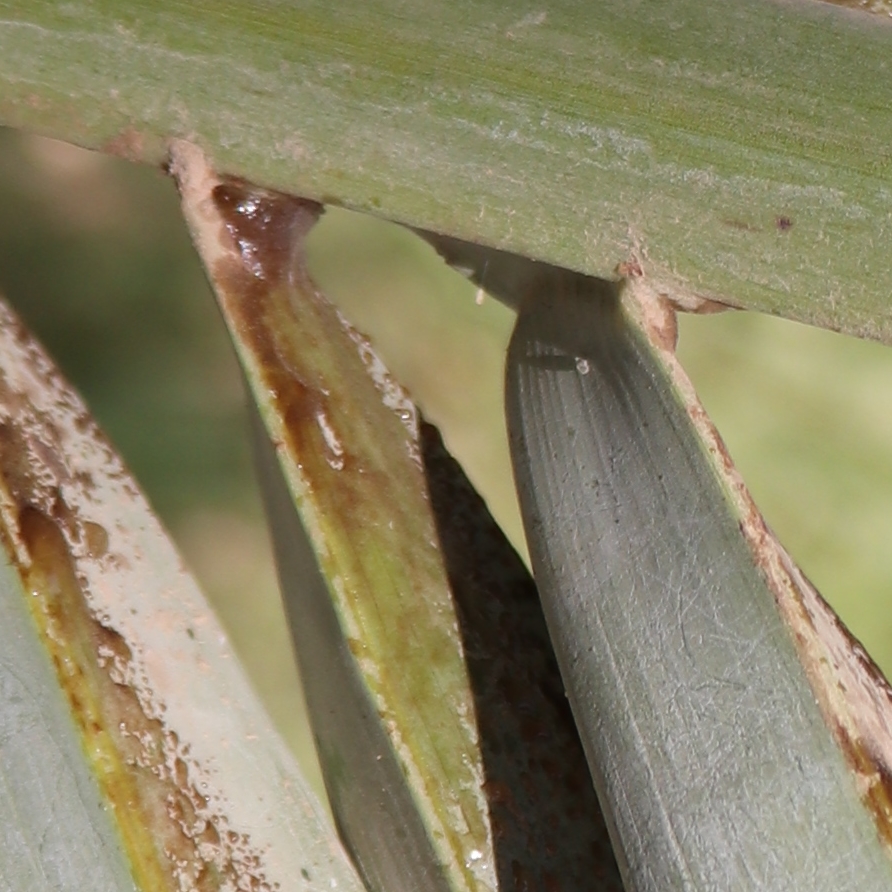
Label: Honey